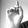
ASL letter: D